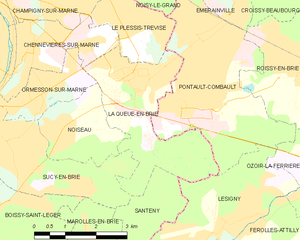
Carte des communes françaises La Queue-en-Brie